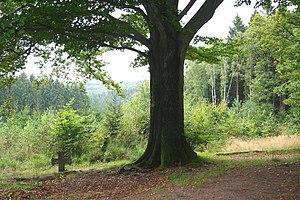
Hêtre commun (Fagus sylvatica) Circonférence en cm mesurée à 1m50 du sol: 273 (2007) Position exacte
Un arbre à clous est un type d'arbre à prières ou arbre votif qui se rencontre particulièrement en Belgique, mais aussi dans d'autres régions, comparable aux arbres à loques ou à chiffons. Sa réputation se fonde sur l'ancienne croyance populaire qui estimait qu'un mal physique, principalement les maux de dents et les maladies de la peau, pouvait, par un processus rituel, être extirpé du corps et cloué à un arbre. L'élimination du mauvais esprit entraînait ainsi la guérison.